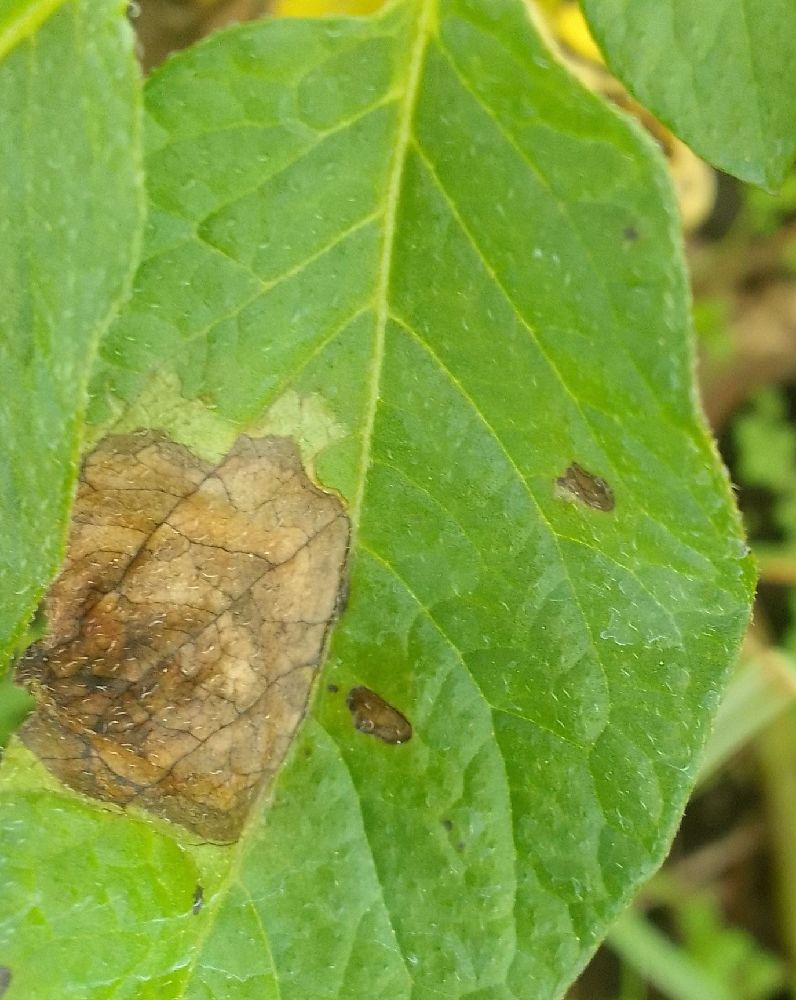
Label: Late blight